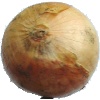
Label: white_onion